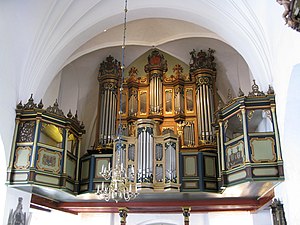
Budolfi Kirke
Orgelet af Sct. Budolfi Domkirke Aalborg, Aalborg Stift, Dansk Folkekirke
Budolfi Kirke er Aalborgs domkirke med en central placering i byen på Budolfi Kirkeplads mellem Algade og Gammeltorv. Kirkens nuværende form er fra 1941-43, hvor kirken gennemgik en større udvidelse og ombygning. Forinden har det ligget en trækirke fra 1000-tallet.